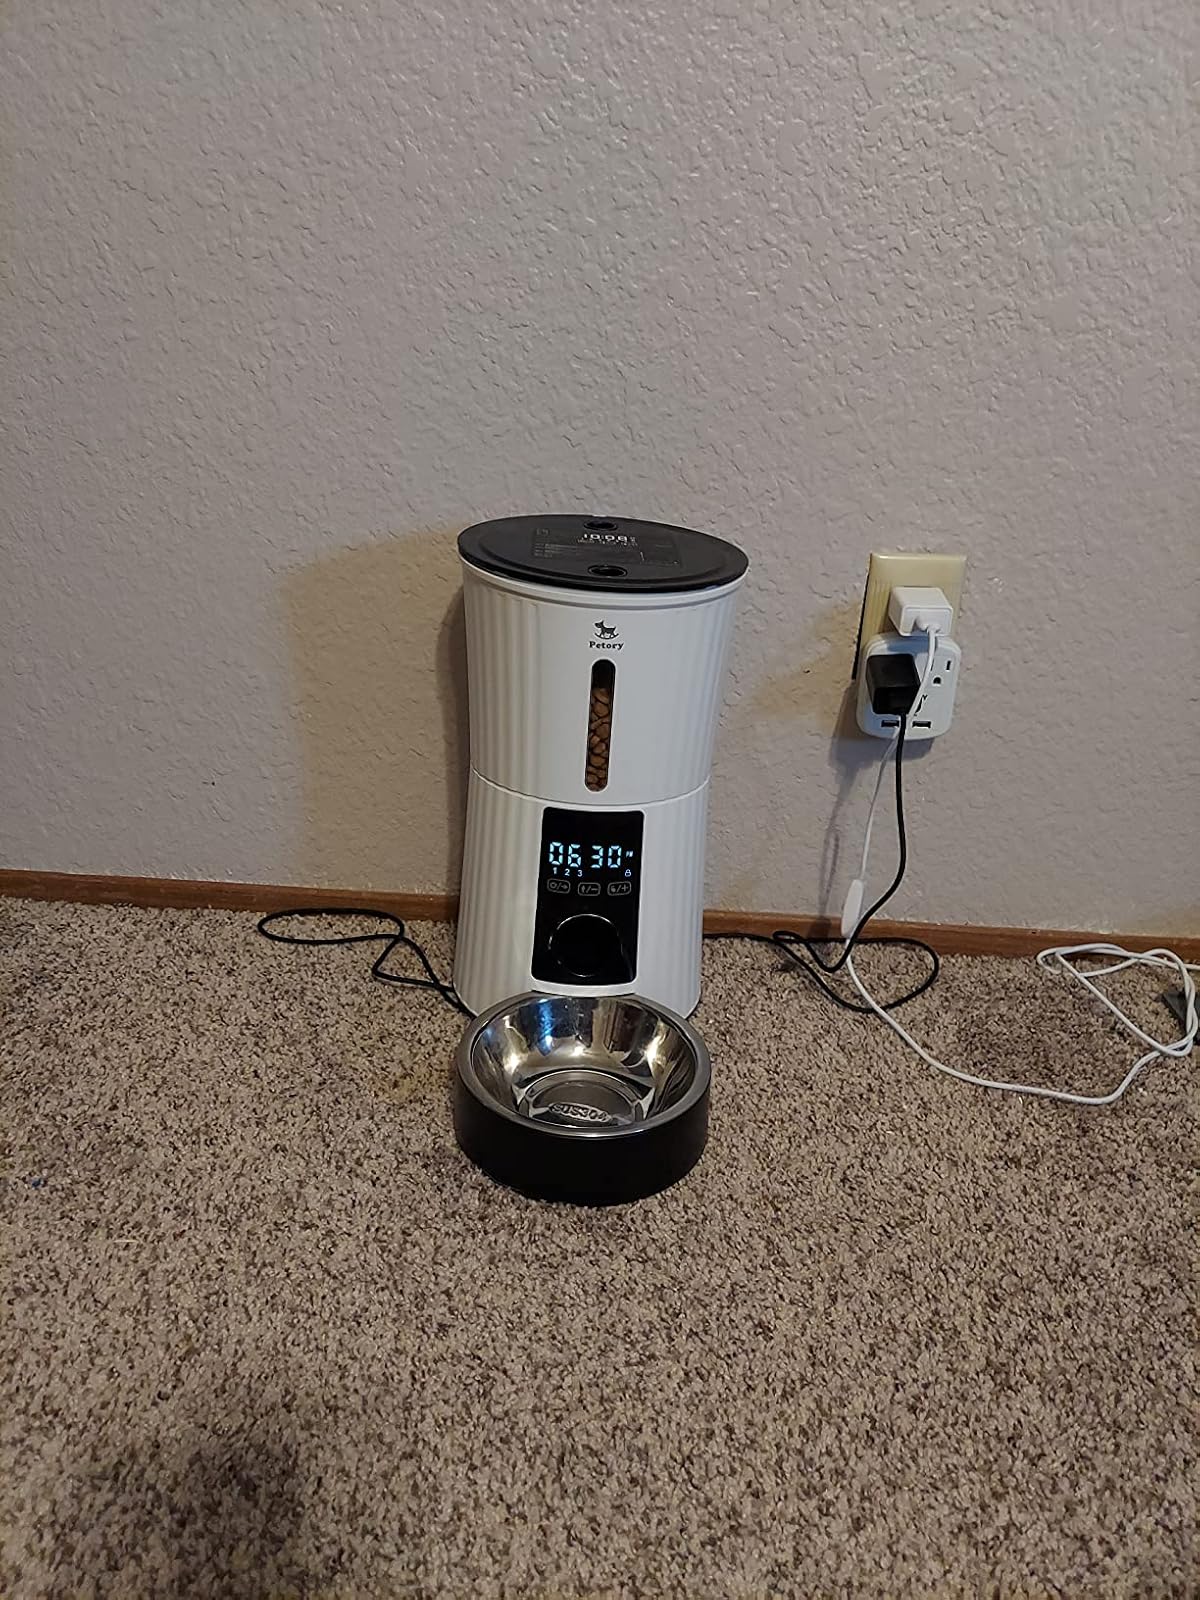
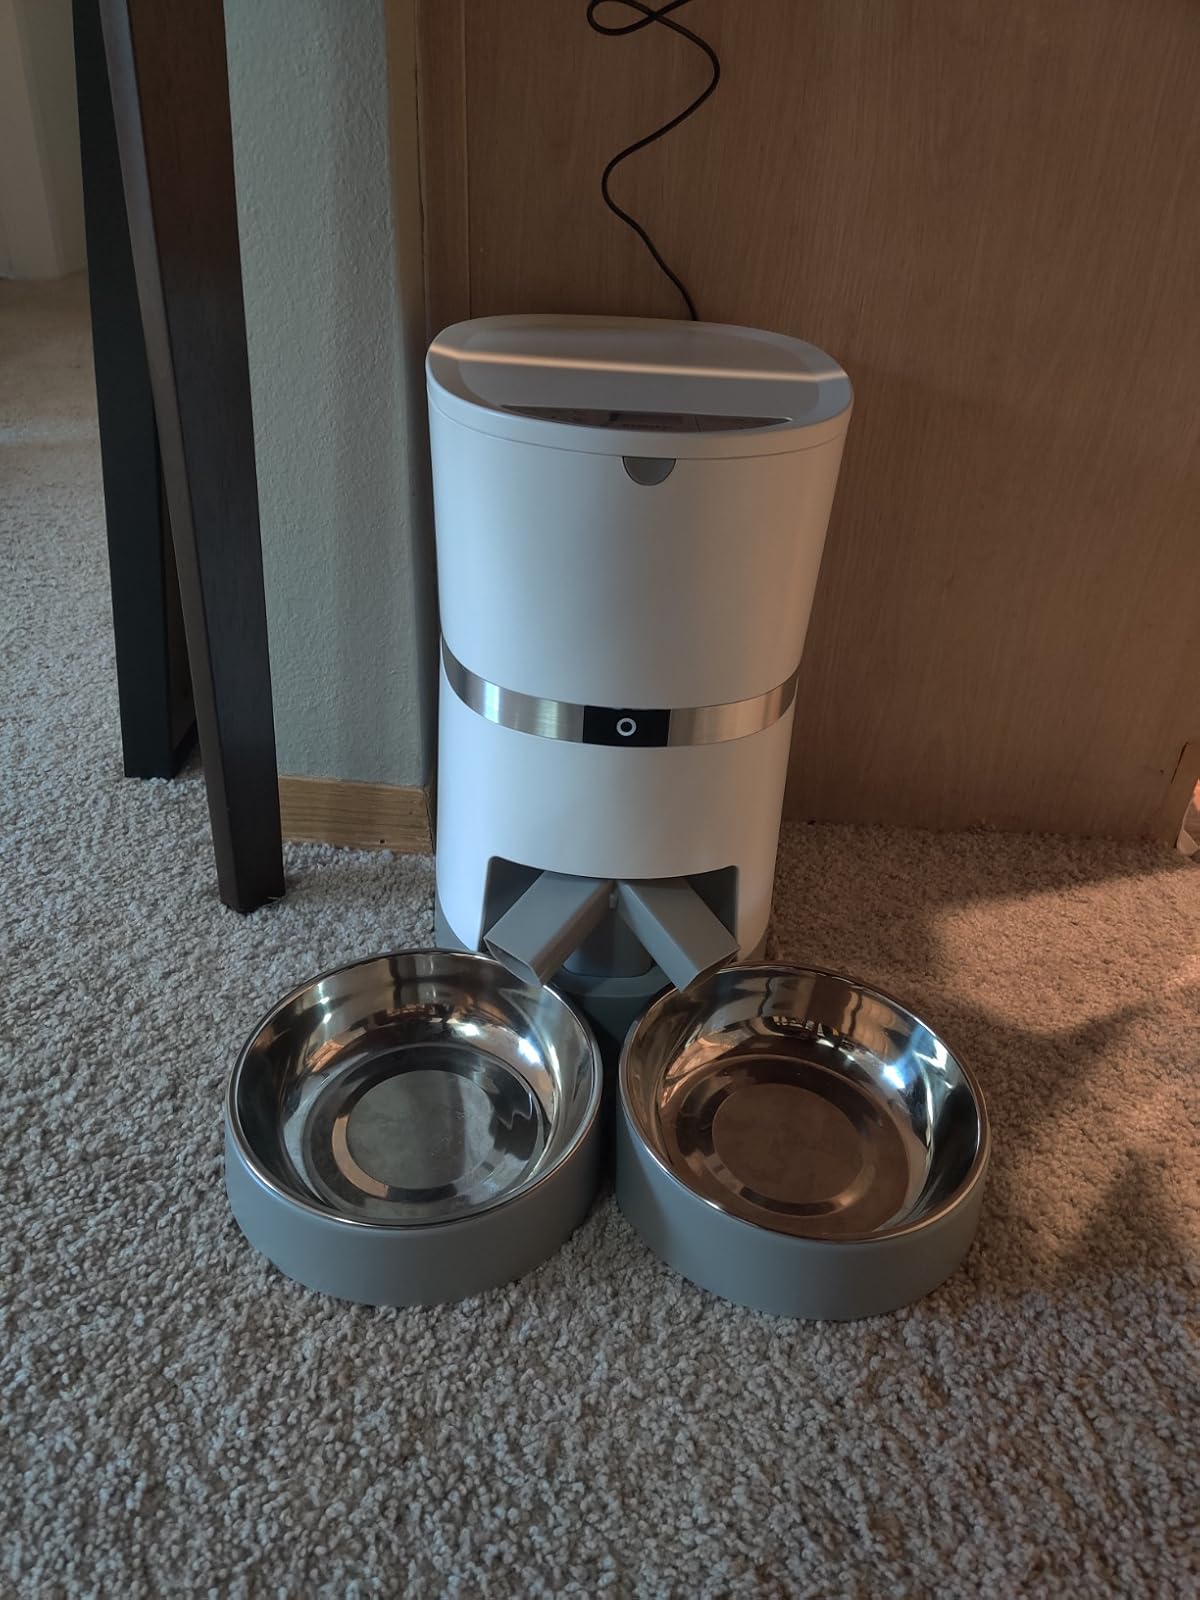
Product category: items_feeder
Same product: no